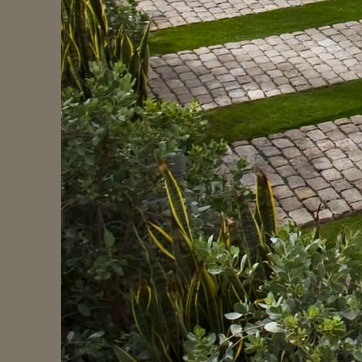
Material: foliage